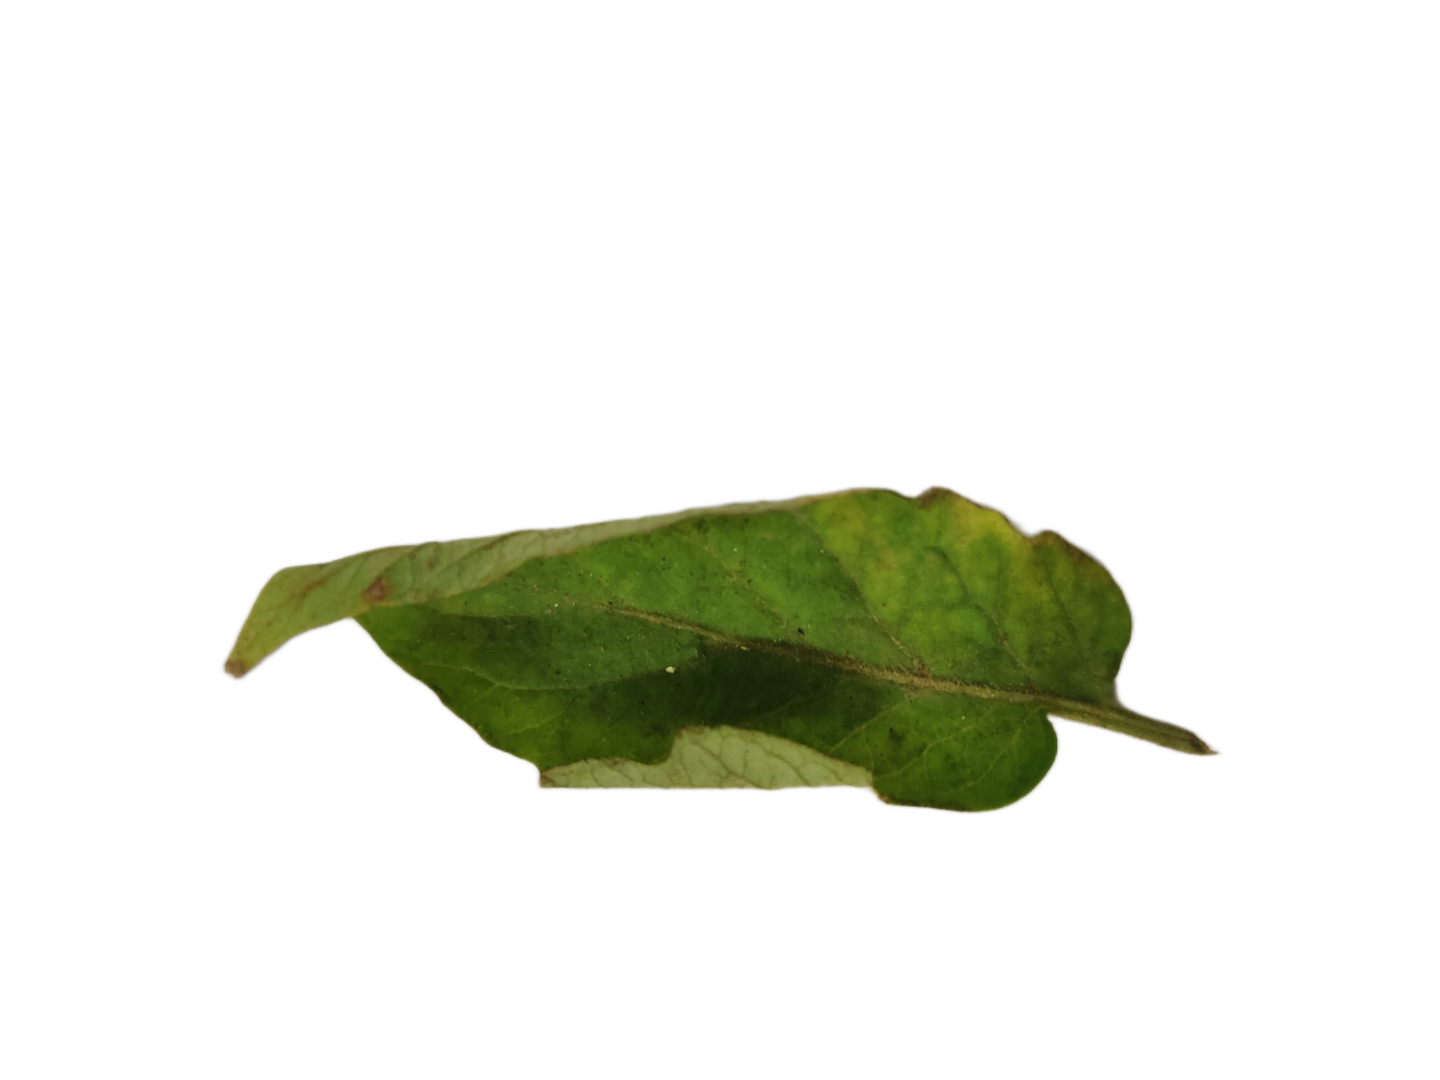
Crop: Tomato
Label: Spot